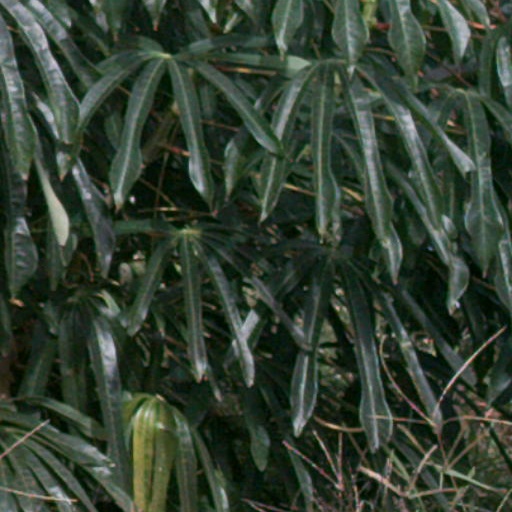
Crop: cassava